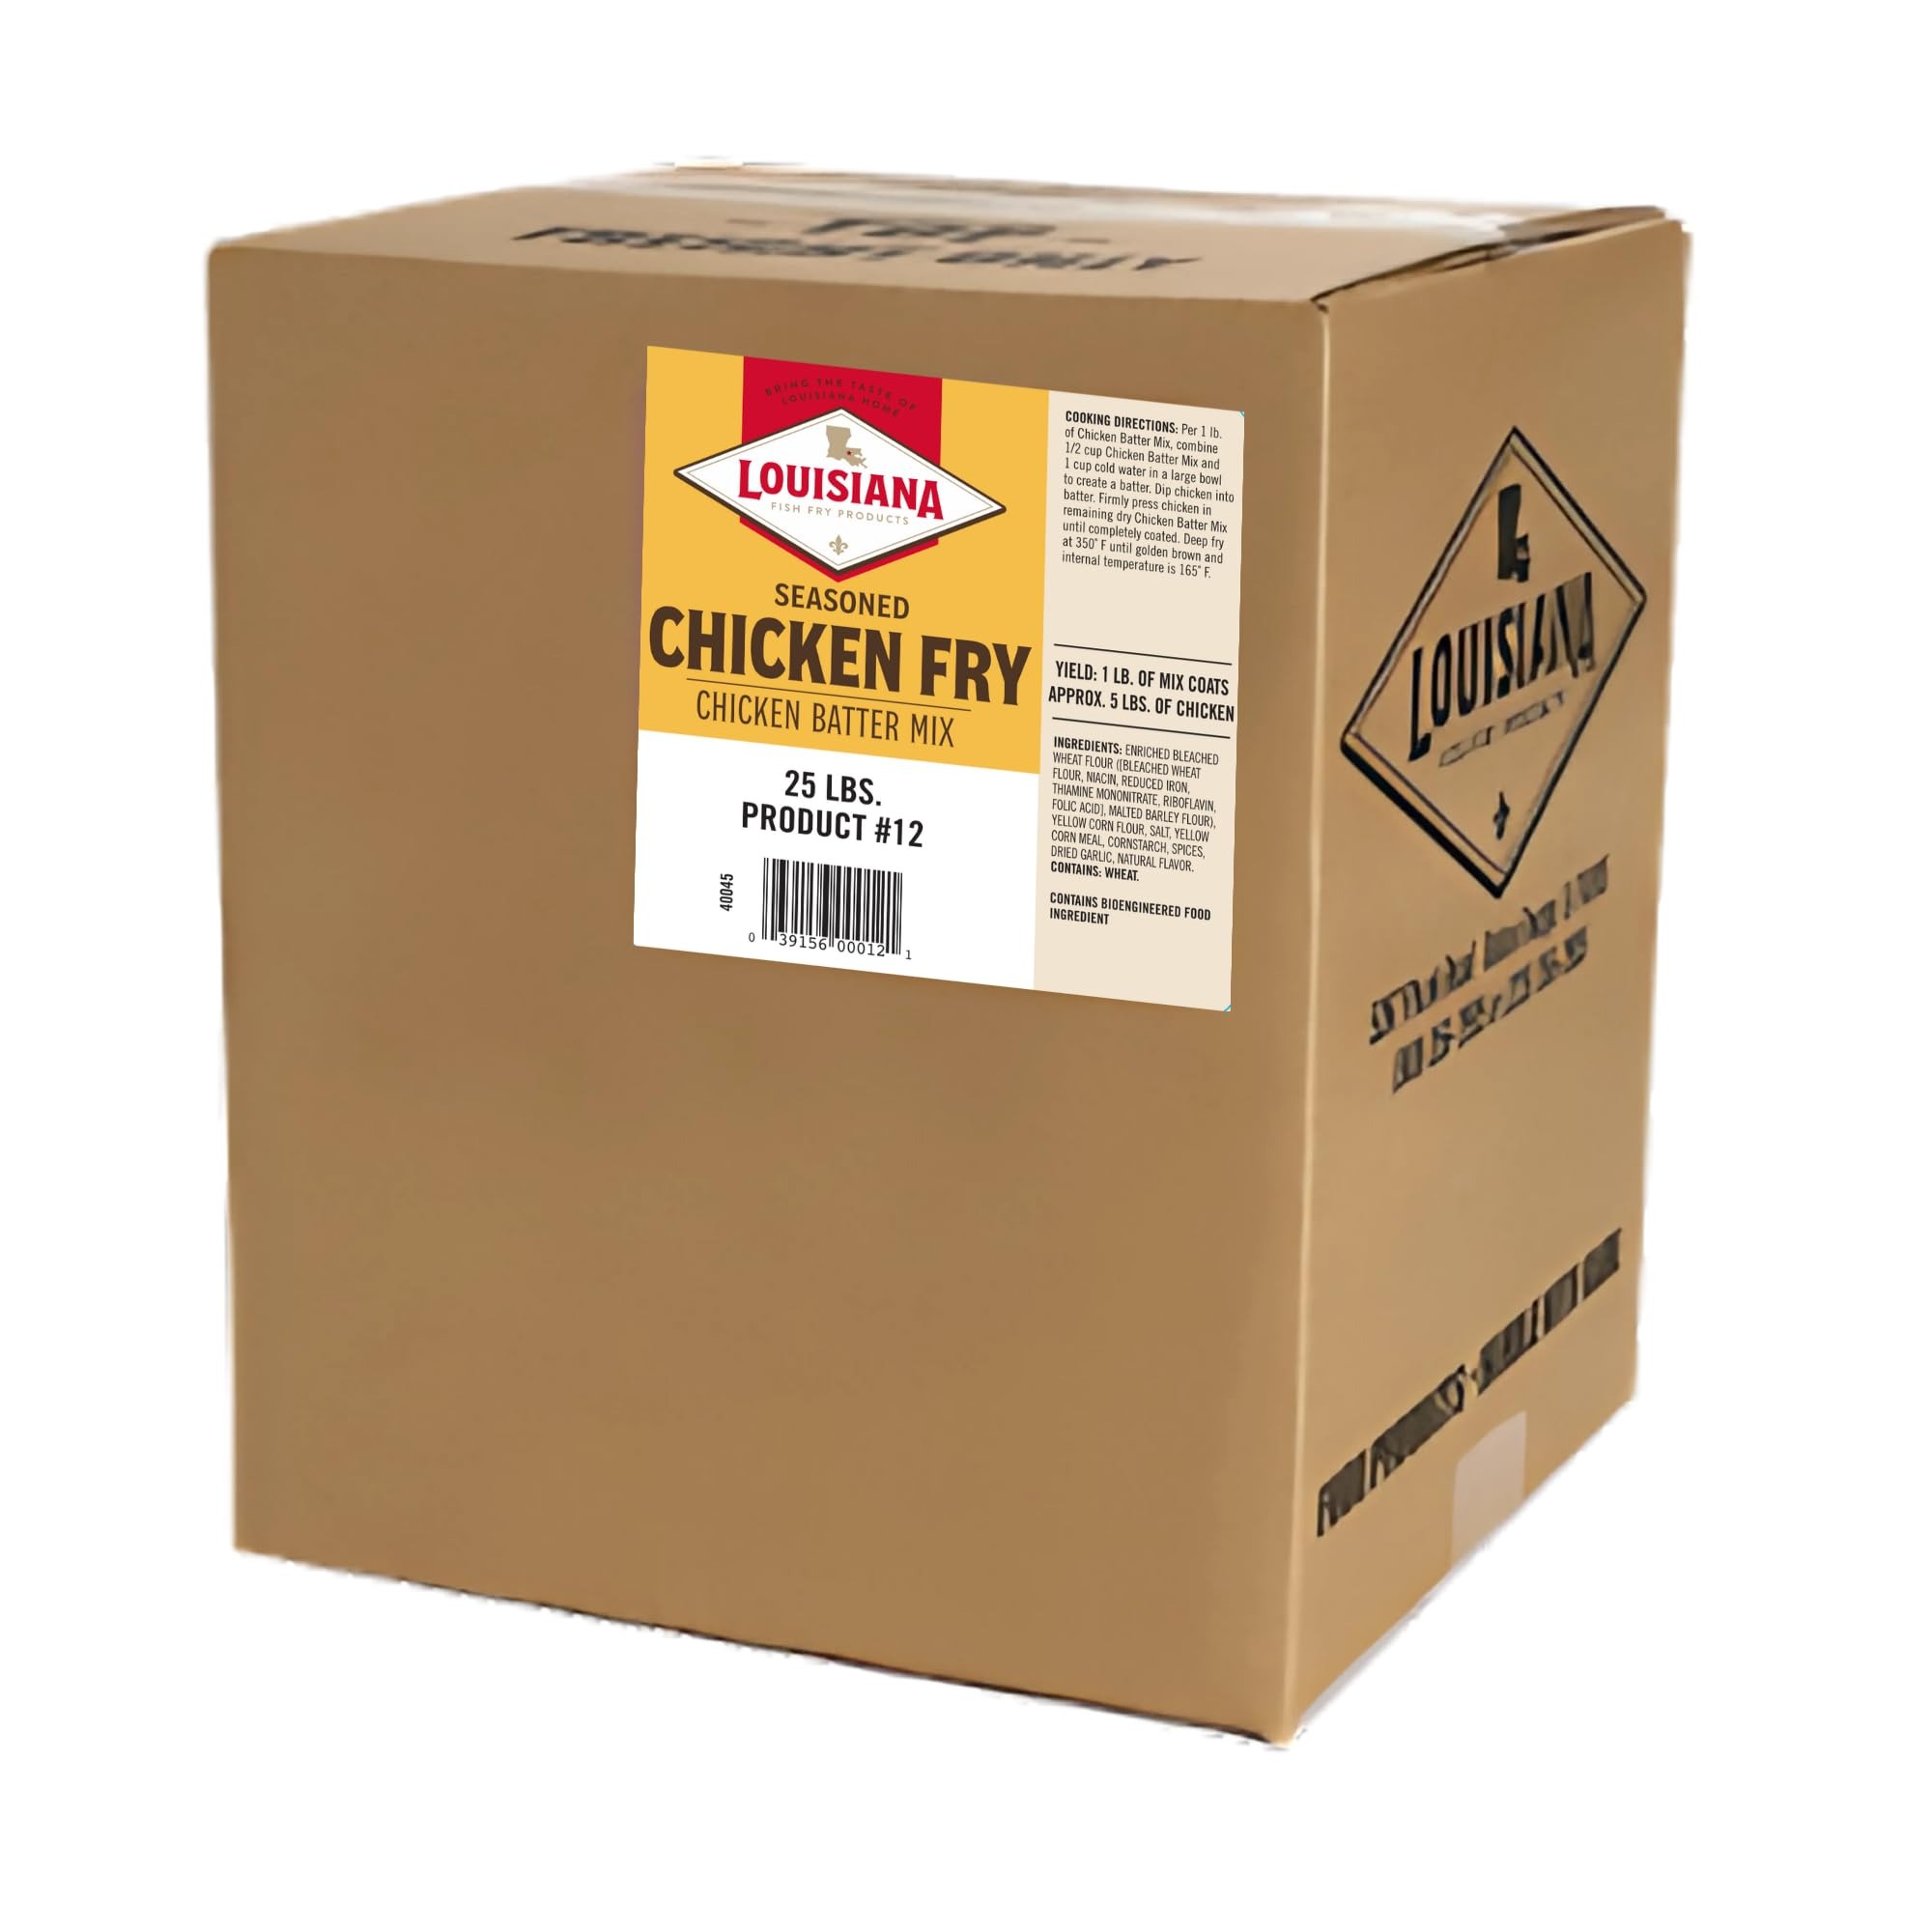
Item Name: Louisiana Fish Fry Chicken Fry 25lb Bulk, Food Service (25 Pounds)
Bullet Point: Lousiaiana Fish Fry Bulk and Food Service Seasonings and Boils
Product Description: Louisiana Fish Fry Chicken Fry Food Service Box offers a delicious and convenient solution for adding flavor and crunch to your fried chicken. This versatile mix is perfect for creating crispy and flavorful fried chicken that is sure to impress. Simply combine the Chicken Fry Mix with water, coat your chicken pieces, and fry to perfection. With its authentic Southern goodness and robust blend of spices, this Chicken Fry Mix is a convenient must-have in your kitchen. Plus, with our Food Service Box, 1 lb of mix coats approx. 5 lbs of chicken and last through multiple fried chicken creations. Elevate your dishes with Cajun flair using Louisiana Fish Fry Chicken Fry. Try it today and add some crispy flavor and crunch to your fried chicken! Recipe: Big Easy Wings Cut chicken wings in half at the drumette joint. Dredge wings in Louisiana Fish Fry Chicken Fry and fry at 350° F for 8 minutes or until internal temp reaches 165° F. Drain and place fried wings in a large metal bowl. In a pot, melt butter. Add Louisiana Fish Fry Cravin’ Cajun hot sauce, Worcestershire sauce, and cayenne. Mix well. Pour sauce over the fried wings and toss until coated. Serve hot. Enjoy! Ingredients: 1 (9 oz.) mix of Louisiana Fish Fry Chicken Fry Batter Mix, 2 1/2 (6 oz.) bottle Louisiana Fish Fry Cravin’ Cajun Hot Sauce, 4 lbs. chicken wings (approx. 20 wings), 1 lb. butter, 1 Tbsp. Worcestershire sauce, 1 tsp. Louisiana Fish Fry cayenne pepper.
Value: 500.0
Unit: Ounce

Price: 44.35